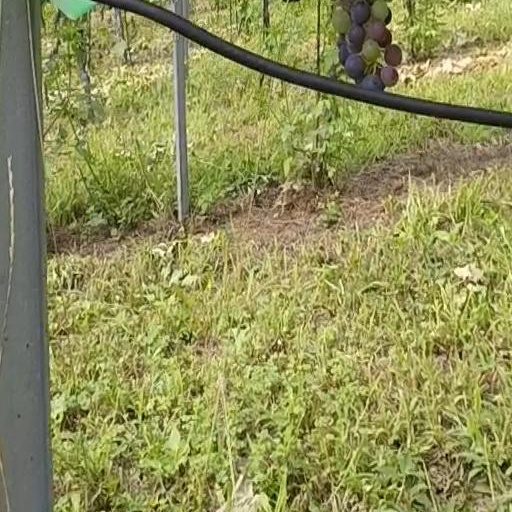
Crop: grape